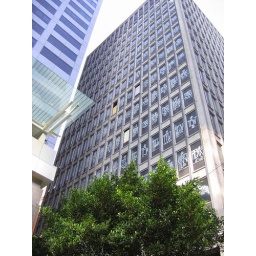
this empty building is right near us, and every single window is graffitied